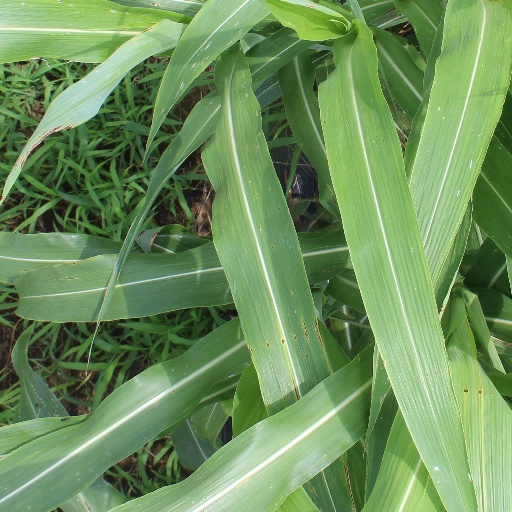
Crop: sorghum